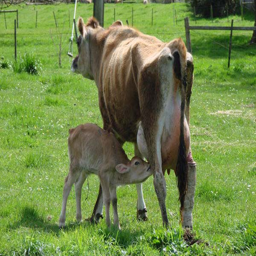
the new calf gets in for a feed .